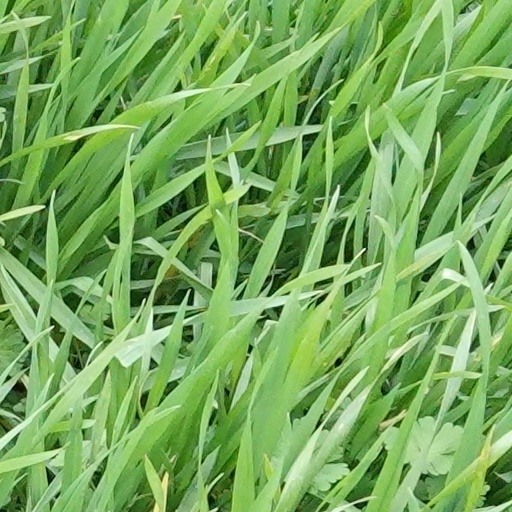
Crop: wheat